Val de San Vicente

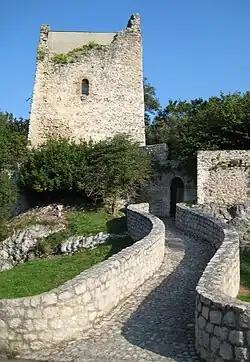
View of Val de San Vicente

Val de San Vicente is a municipality located in the autonomous community of Cantabria, Spain.